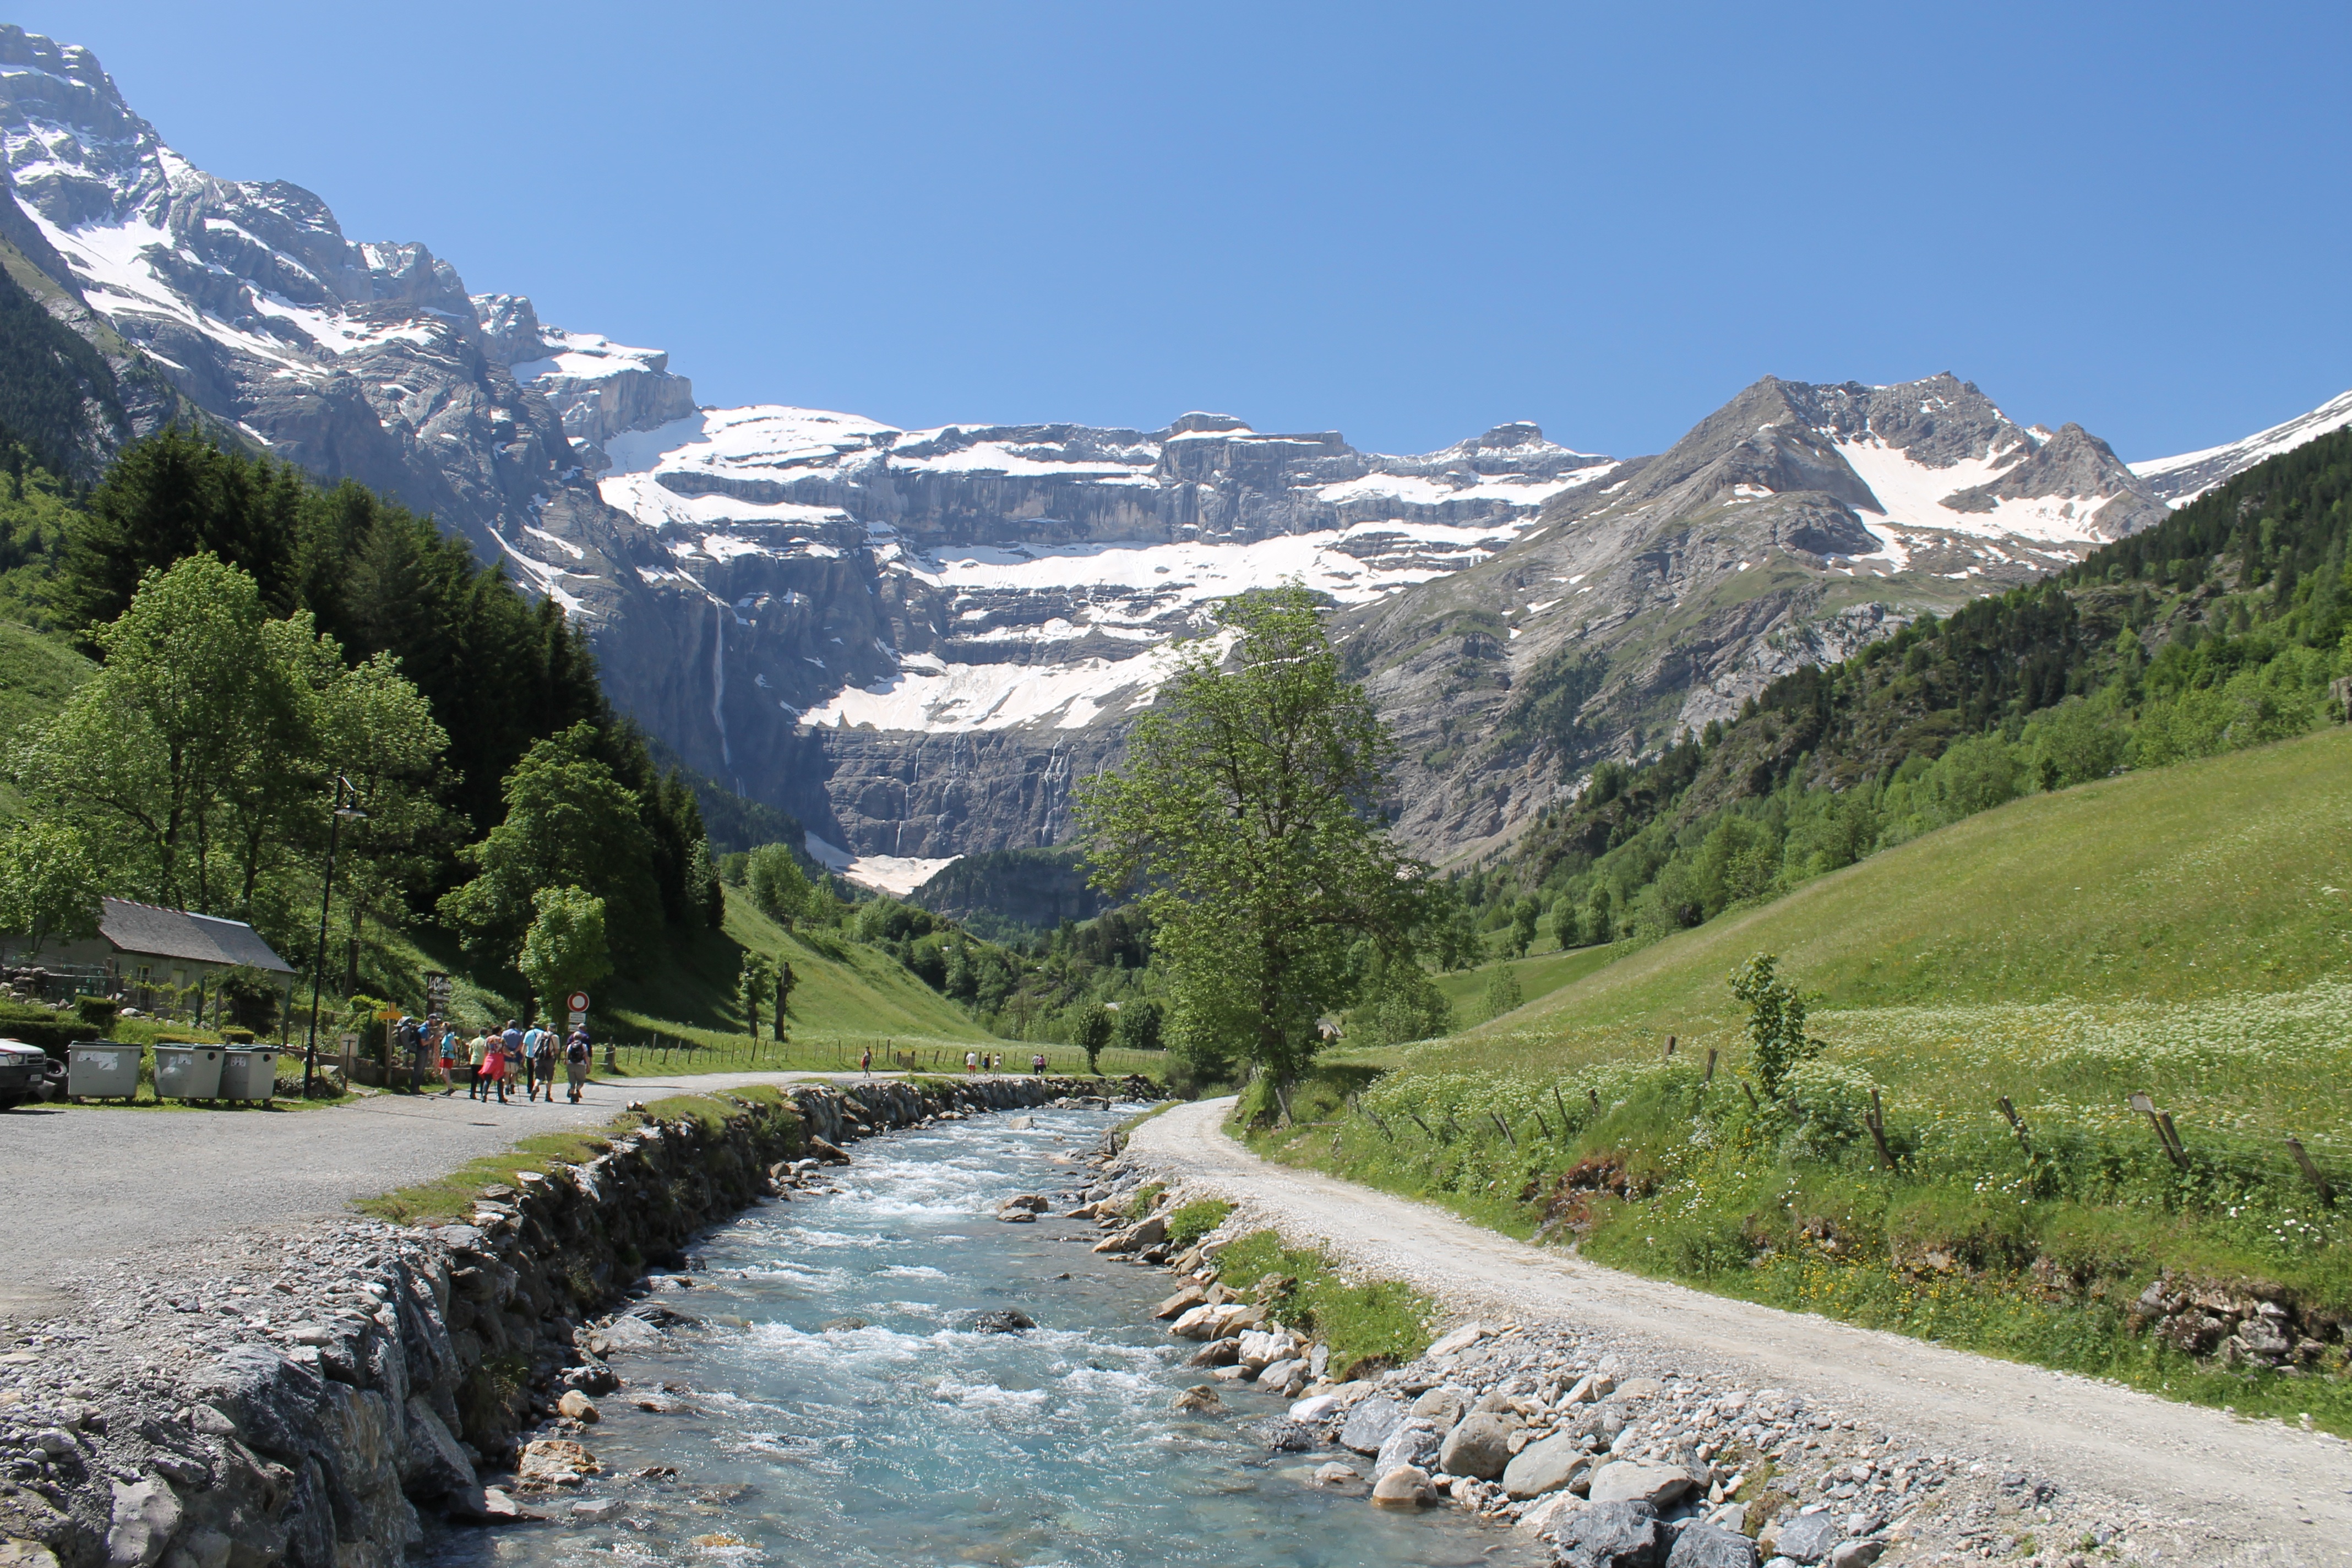
landscape, water, nature, wilderness, walking, mountain, snow, lake, adventure, valley, mountain range, fjord, ridge, alps, plateau, channel, fell, moraine, landform, water courses, mountain pass, geographical feature, mountainous landforms, glacial landform